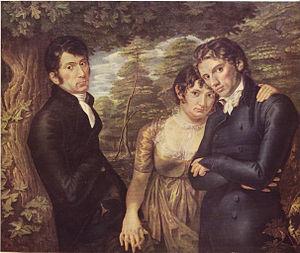
Nous trois est un tableau du peintre allemand Philipp Otto Runge qui était exposé a la Kunsthalle de Hambourg. Le tableau a été détruit en 1931 lors de l'incendie du Palais des glaces de Munich.